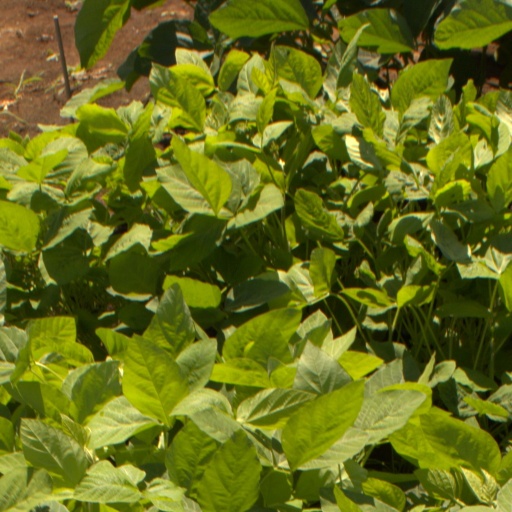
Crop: soybean